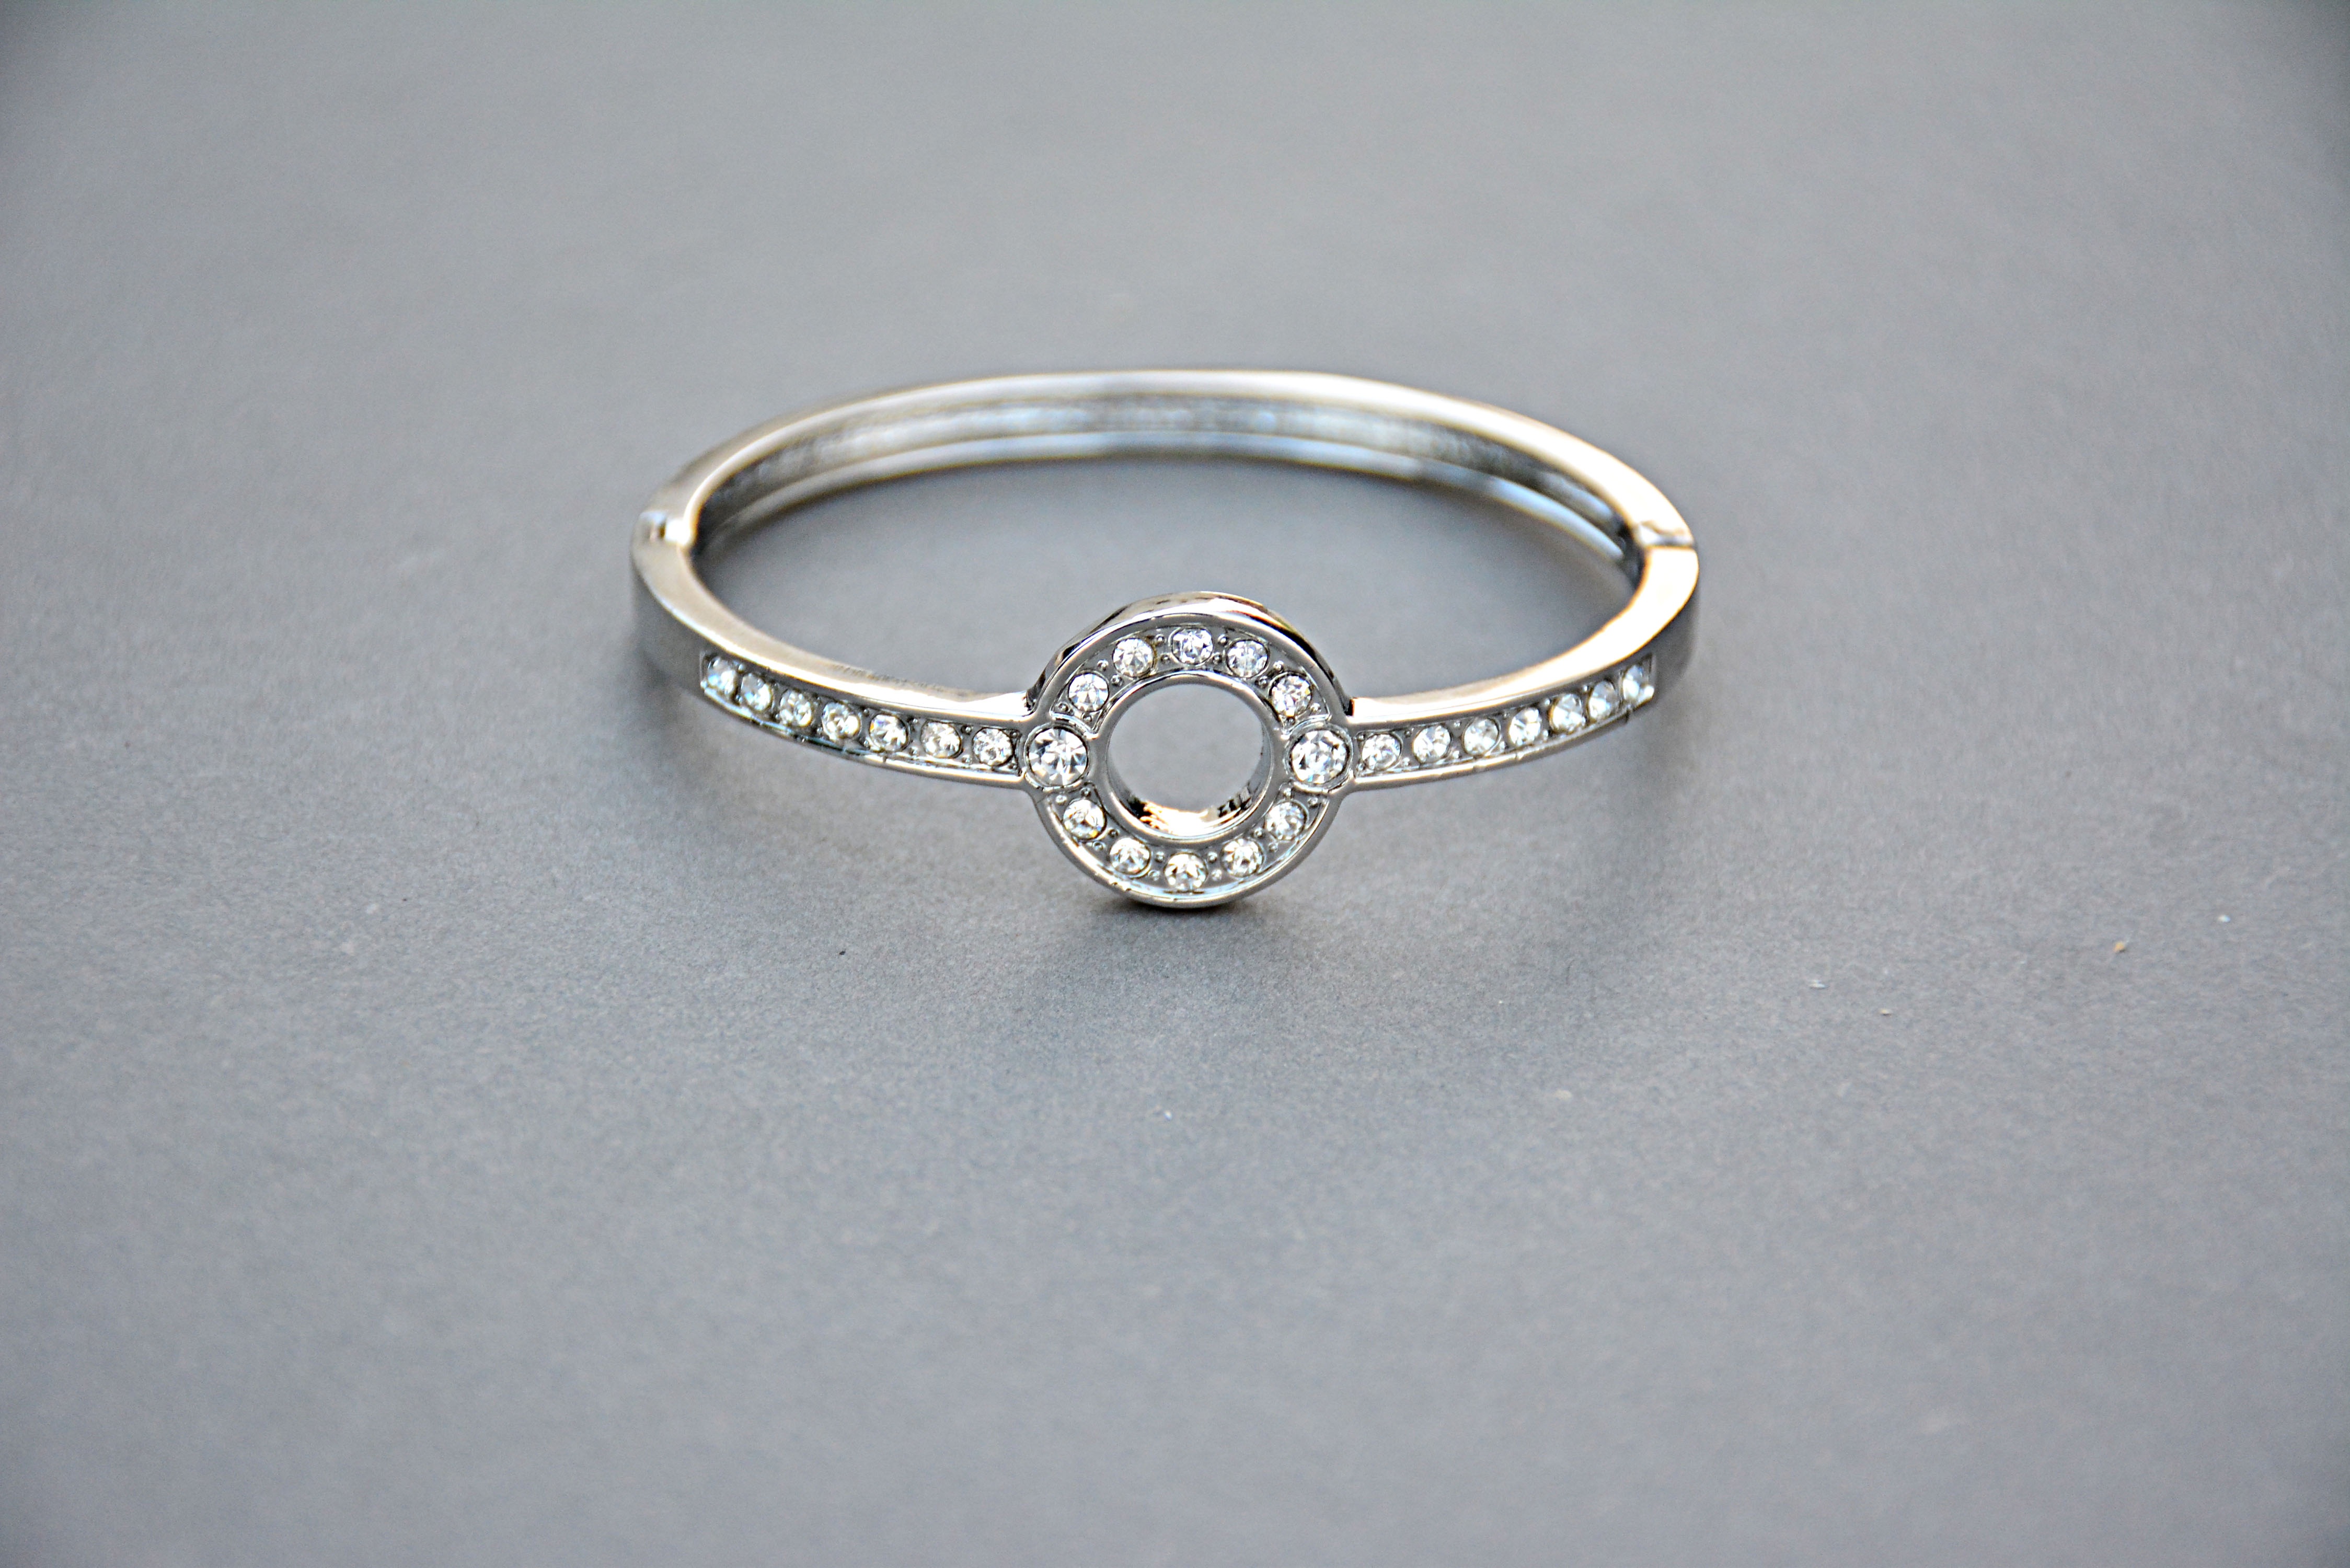
ring, metal, engagement, jewelry, circle, bracelet, wedding ring, jewellery, silver, diamond, rings, silver ring, platinum, fashion accessory